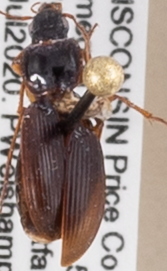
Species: Synuchus impunctatus
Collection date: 2020-07-14
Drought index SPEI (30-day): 0.394
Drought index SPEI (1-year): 1.314
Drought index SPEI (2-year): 2.09